Denise Welch

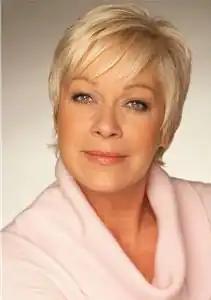
Welch in 2011

Jacqueline Denise Welch (born 22 May 1958) is an English actress, television personality, writer and broadcaster. Her roles include Natalie Barnes in the ITV soap opera "Coronation Street" (1997–2000), Steph Haydock in "Waterloo Road" (2006–2010), and Trish Minniver in "Hollyoaks" (2021–2022). Welch also appears as a regular panellist on the ITV chat show "Loose Women" (2005–2013, 2018–present).